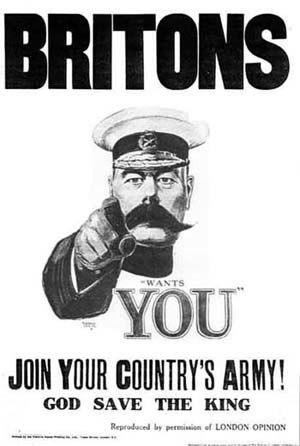
James Montgomery Flagg est un peintre et illustrateur Américain. Artiste éclectique, il fait aussi bien de la peinture classique que de la bande dessinée, mais il est surtout connu pour ses affiches.
Lord Kitchener Wants You est un portrait représentant Lord Kitchener le Secrétaire d'État à la Guerre du Royaume-Uni, œuvre de Alfred Leete, accompagné d’un slogan, publié en 1914 sur la couverture d’un magazine londonien, puis reproduite à de nombreux exemplaires sur des affiches, des cartes postales et d’autres supports. Il est devenu la plus célèbre des images utilisées pour la campagne de recrutement de l'armée britannique pendant la Première Guerre mondiale. Elle inspire régulièrement depuis cette époque de nombreux autres artistes à travers le monde. Les créateurs en utilisent, imitent ou parodient le fort impact visuel, par exemple dans un but de propagande militaire ou politique, mais aussi de détournement publicitaire commercial.
En Irlande, la Première Guerre mondiale est précédée d'une crise politique intérieure quant à l'autonomie du pays vis-à-vis de la couronne britannique. Le Home Rule voté en 1912 semble être sur le point d'être appliqué lorsque survient le conflit mondial. L'irruption de la guerre suspend ce Home Rule via le Suspendory Act. Cette décision pousse à la fois ses opposants et ses défenseurs à prendre part au combat pour défendre des buts divergents. Chacune des deux fractions de la population, les nationalistes du Sud souhaitant l'indépendance du pays et les unionistes du Nord, avaient créé une milice tant l'affrontement pour l'autonomie semblait imminent. En 1914, le pays est donc au bord de la guerre civile, mais la Grande Guerre interrompt ce processus qui reprend aussitôt le conflit mondial achevé. L'histoire de l'Irlande dans le conflit mondial de 1914-1918 est celle d'un pays divisé où chacune des franges de la population part au front au nom d'idéologies différentes et dans l'espoir de voir régler le problème de la partition. Il faut attendre plusieurs décennies avant que s'effectue la réhabilitation du rôle de l'Irlande dans la Grande Guerre au côté de l'Empire britannique.